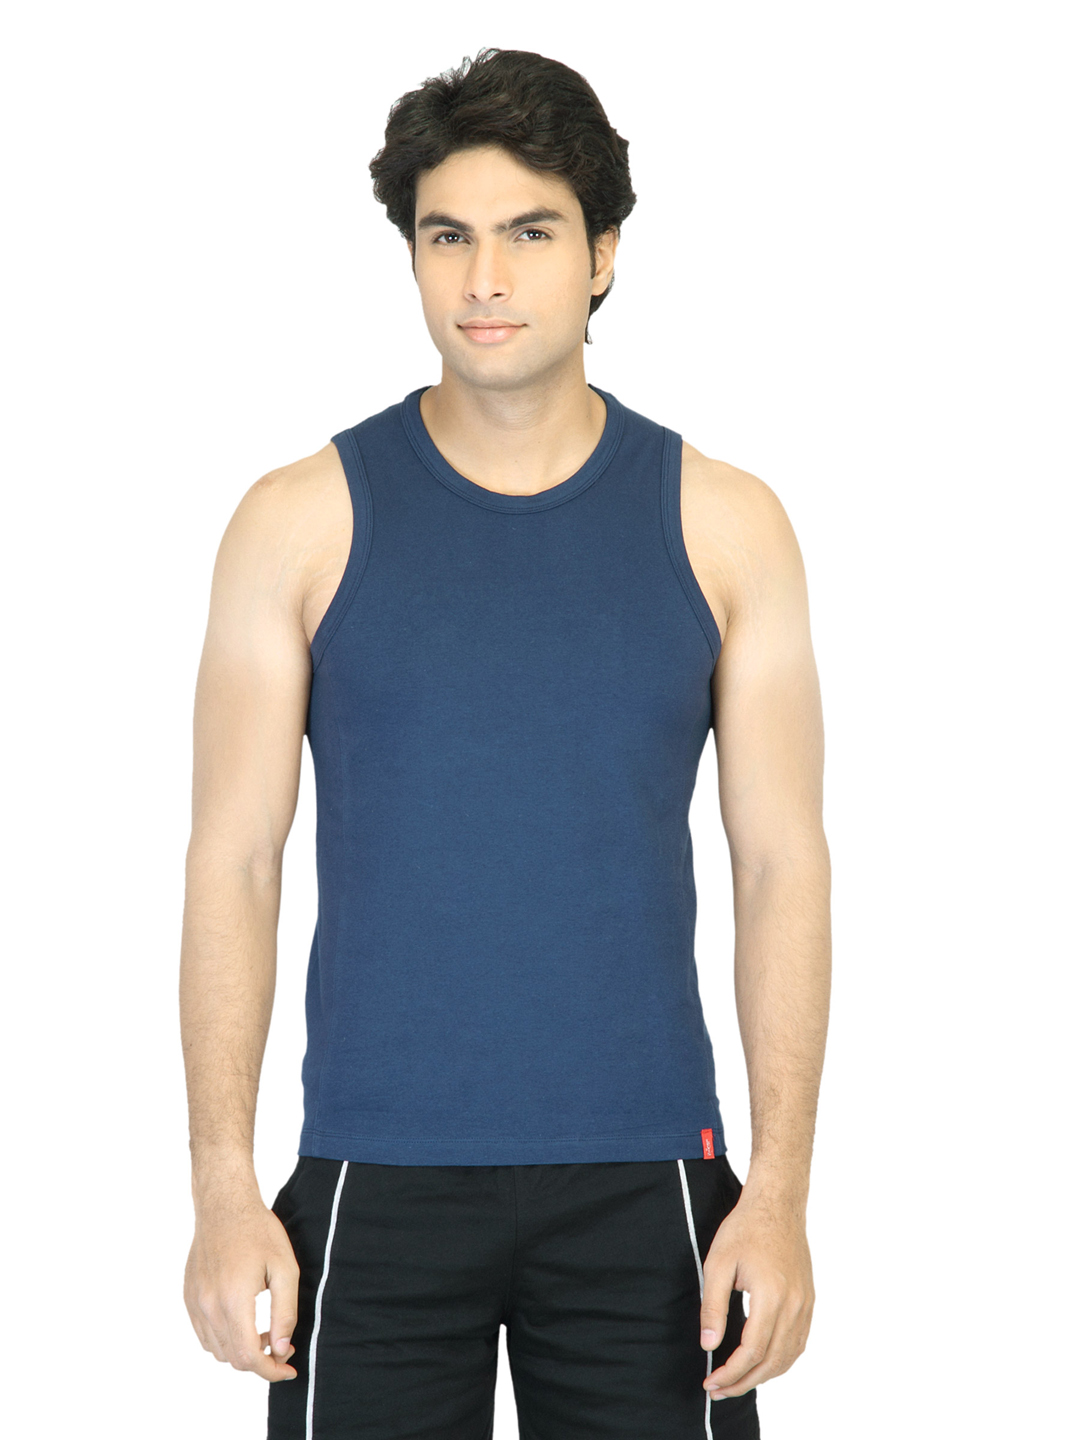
Levis Men Navy Blue Innerwear Vest
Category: Apparel / Innerwear / Innerwear Vests
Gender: Men
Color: Navy Blue
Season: Summer 2016
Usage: Casual